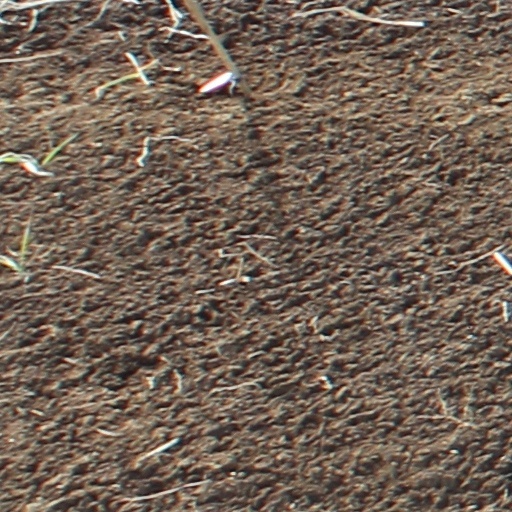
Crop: wheat